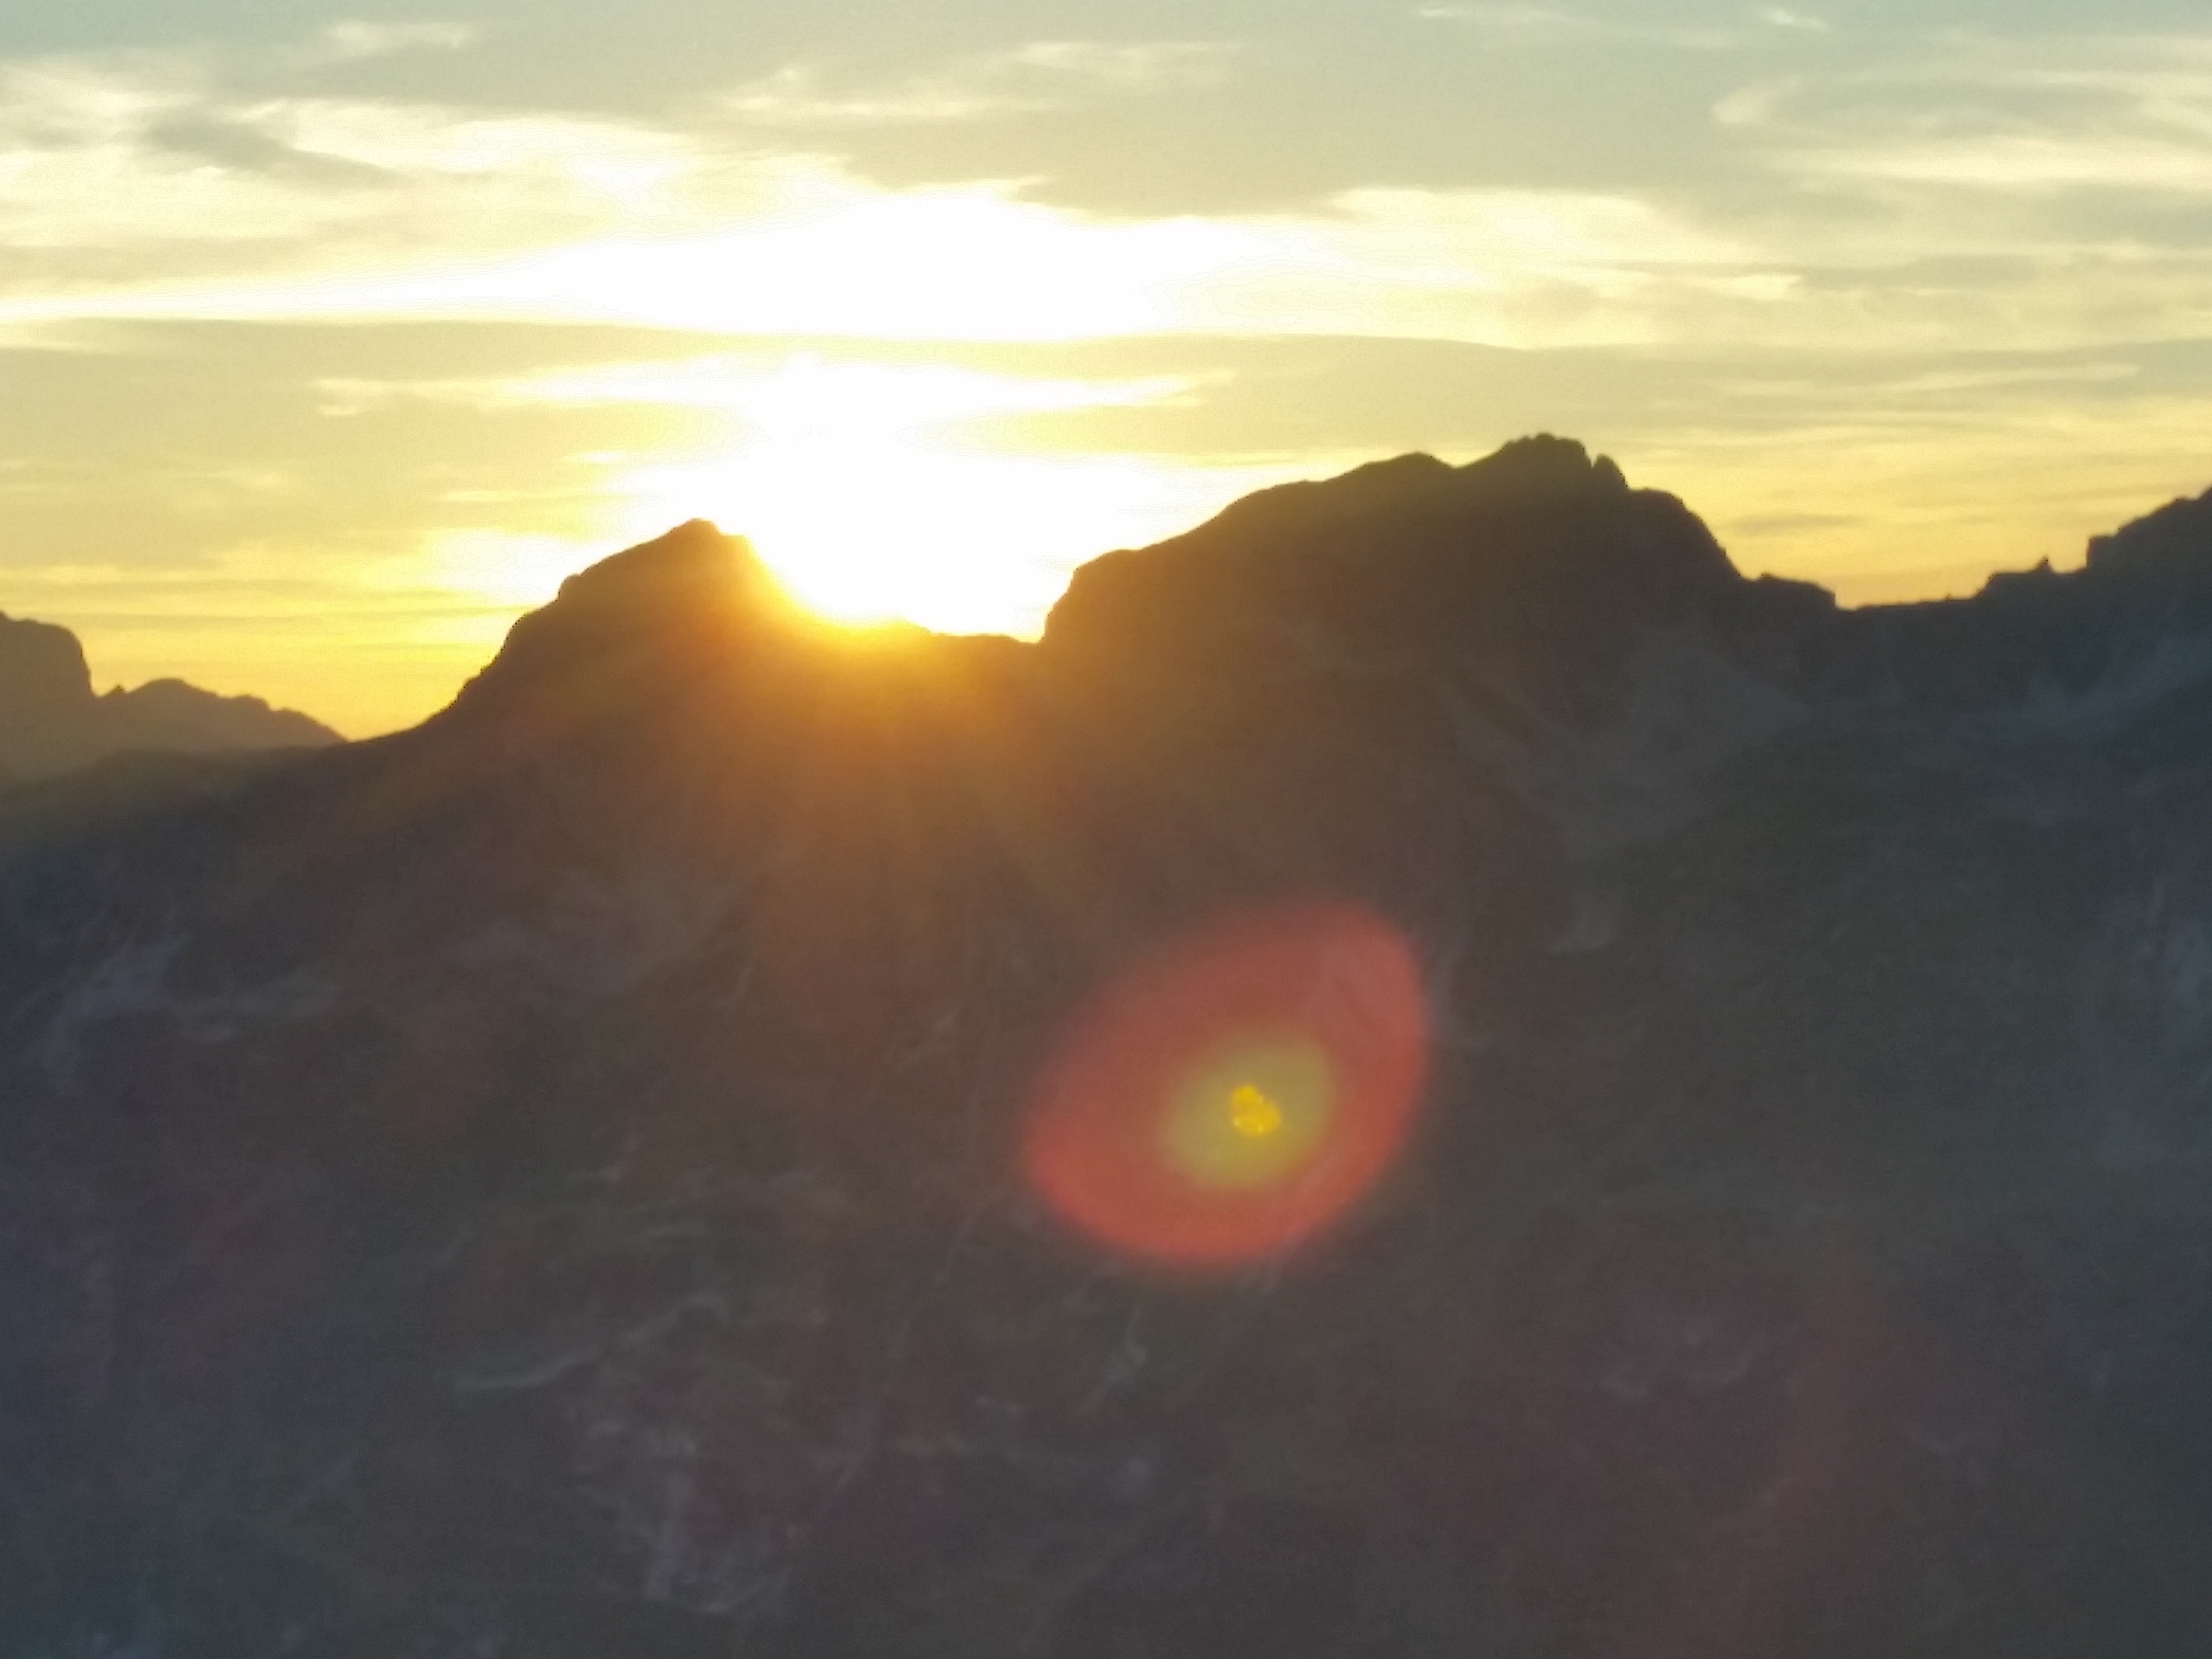
sky, sun, sunrise, sunset, sunlight, morning, dawn, atmosphere, dusk, afterglow, astronomical object